List of women pacifists and peace activists

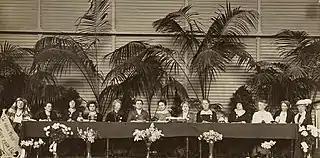
International Congress of Women in 1915. left to right:1. - Armenia, 2. , 3. - Canada, 4. - Hungary, 5. - Germany, 6. Jane Addams - USA, 7. Eugénie Hamer - Belgium, 8. - Netherlands, 9. - UK, 10. - Italy, 11. - Sweden, 12. - Denmark, 13. - Norway

This is a list of women pacifists and peace activists by nationality – notable women who are well known for their work in promoting pacifism.